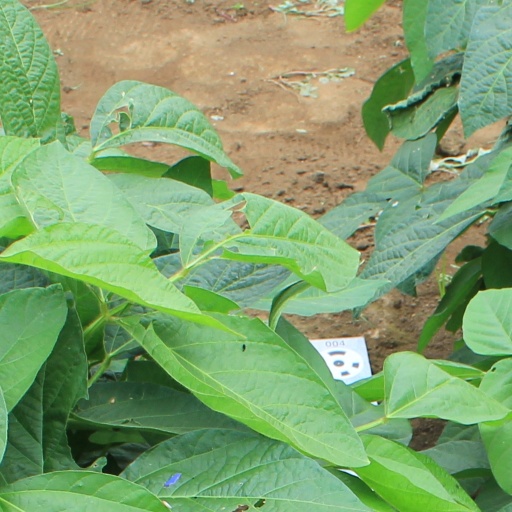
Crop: soybean